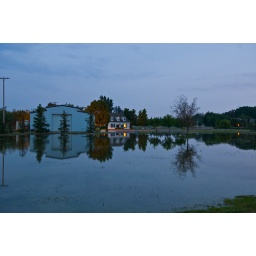
A house in the background with irrigation water in the foreground.